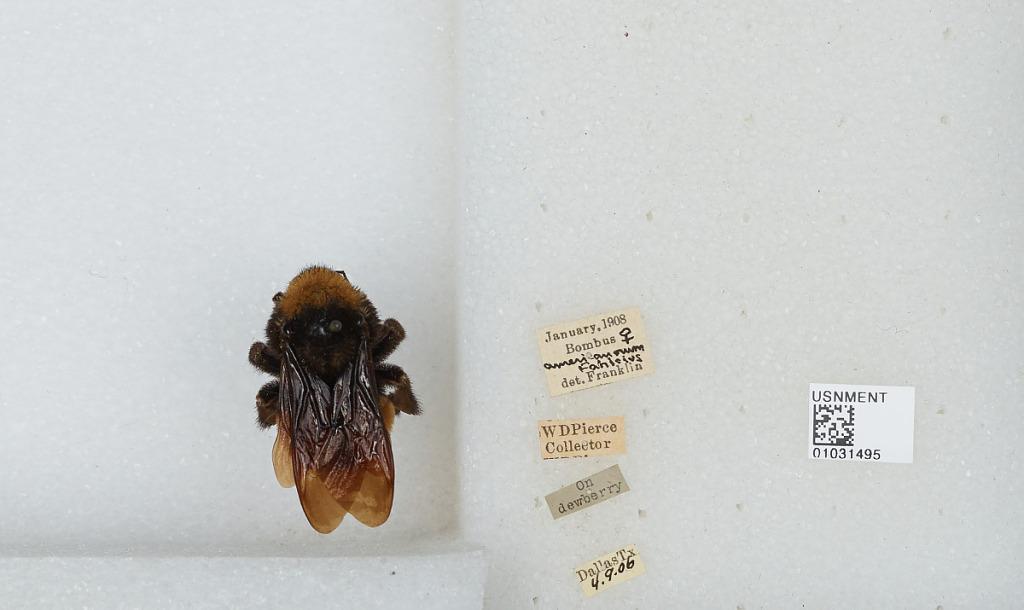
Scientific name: Bombus (Fervidobombus) pensylvanicus pensylvanicus (De Geer)
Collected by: W. Pierce
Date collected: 1906-4-9
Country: United States
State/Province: Texas
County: Dallas
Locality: Dallas
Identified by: Franklin